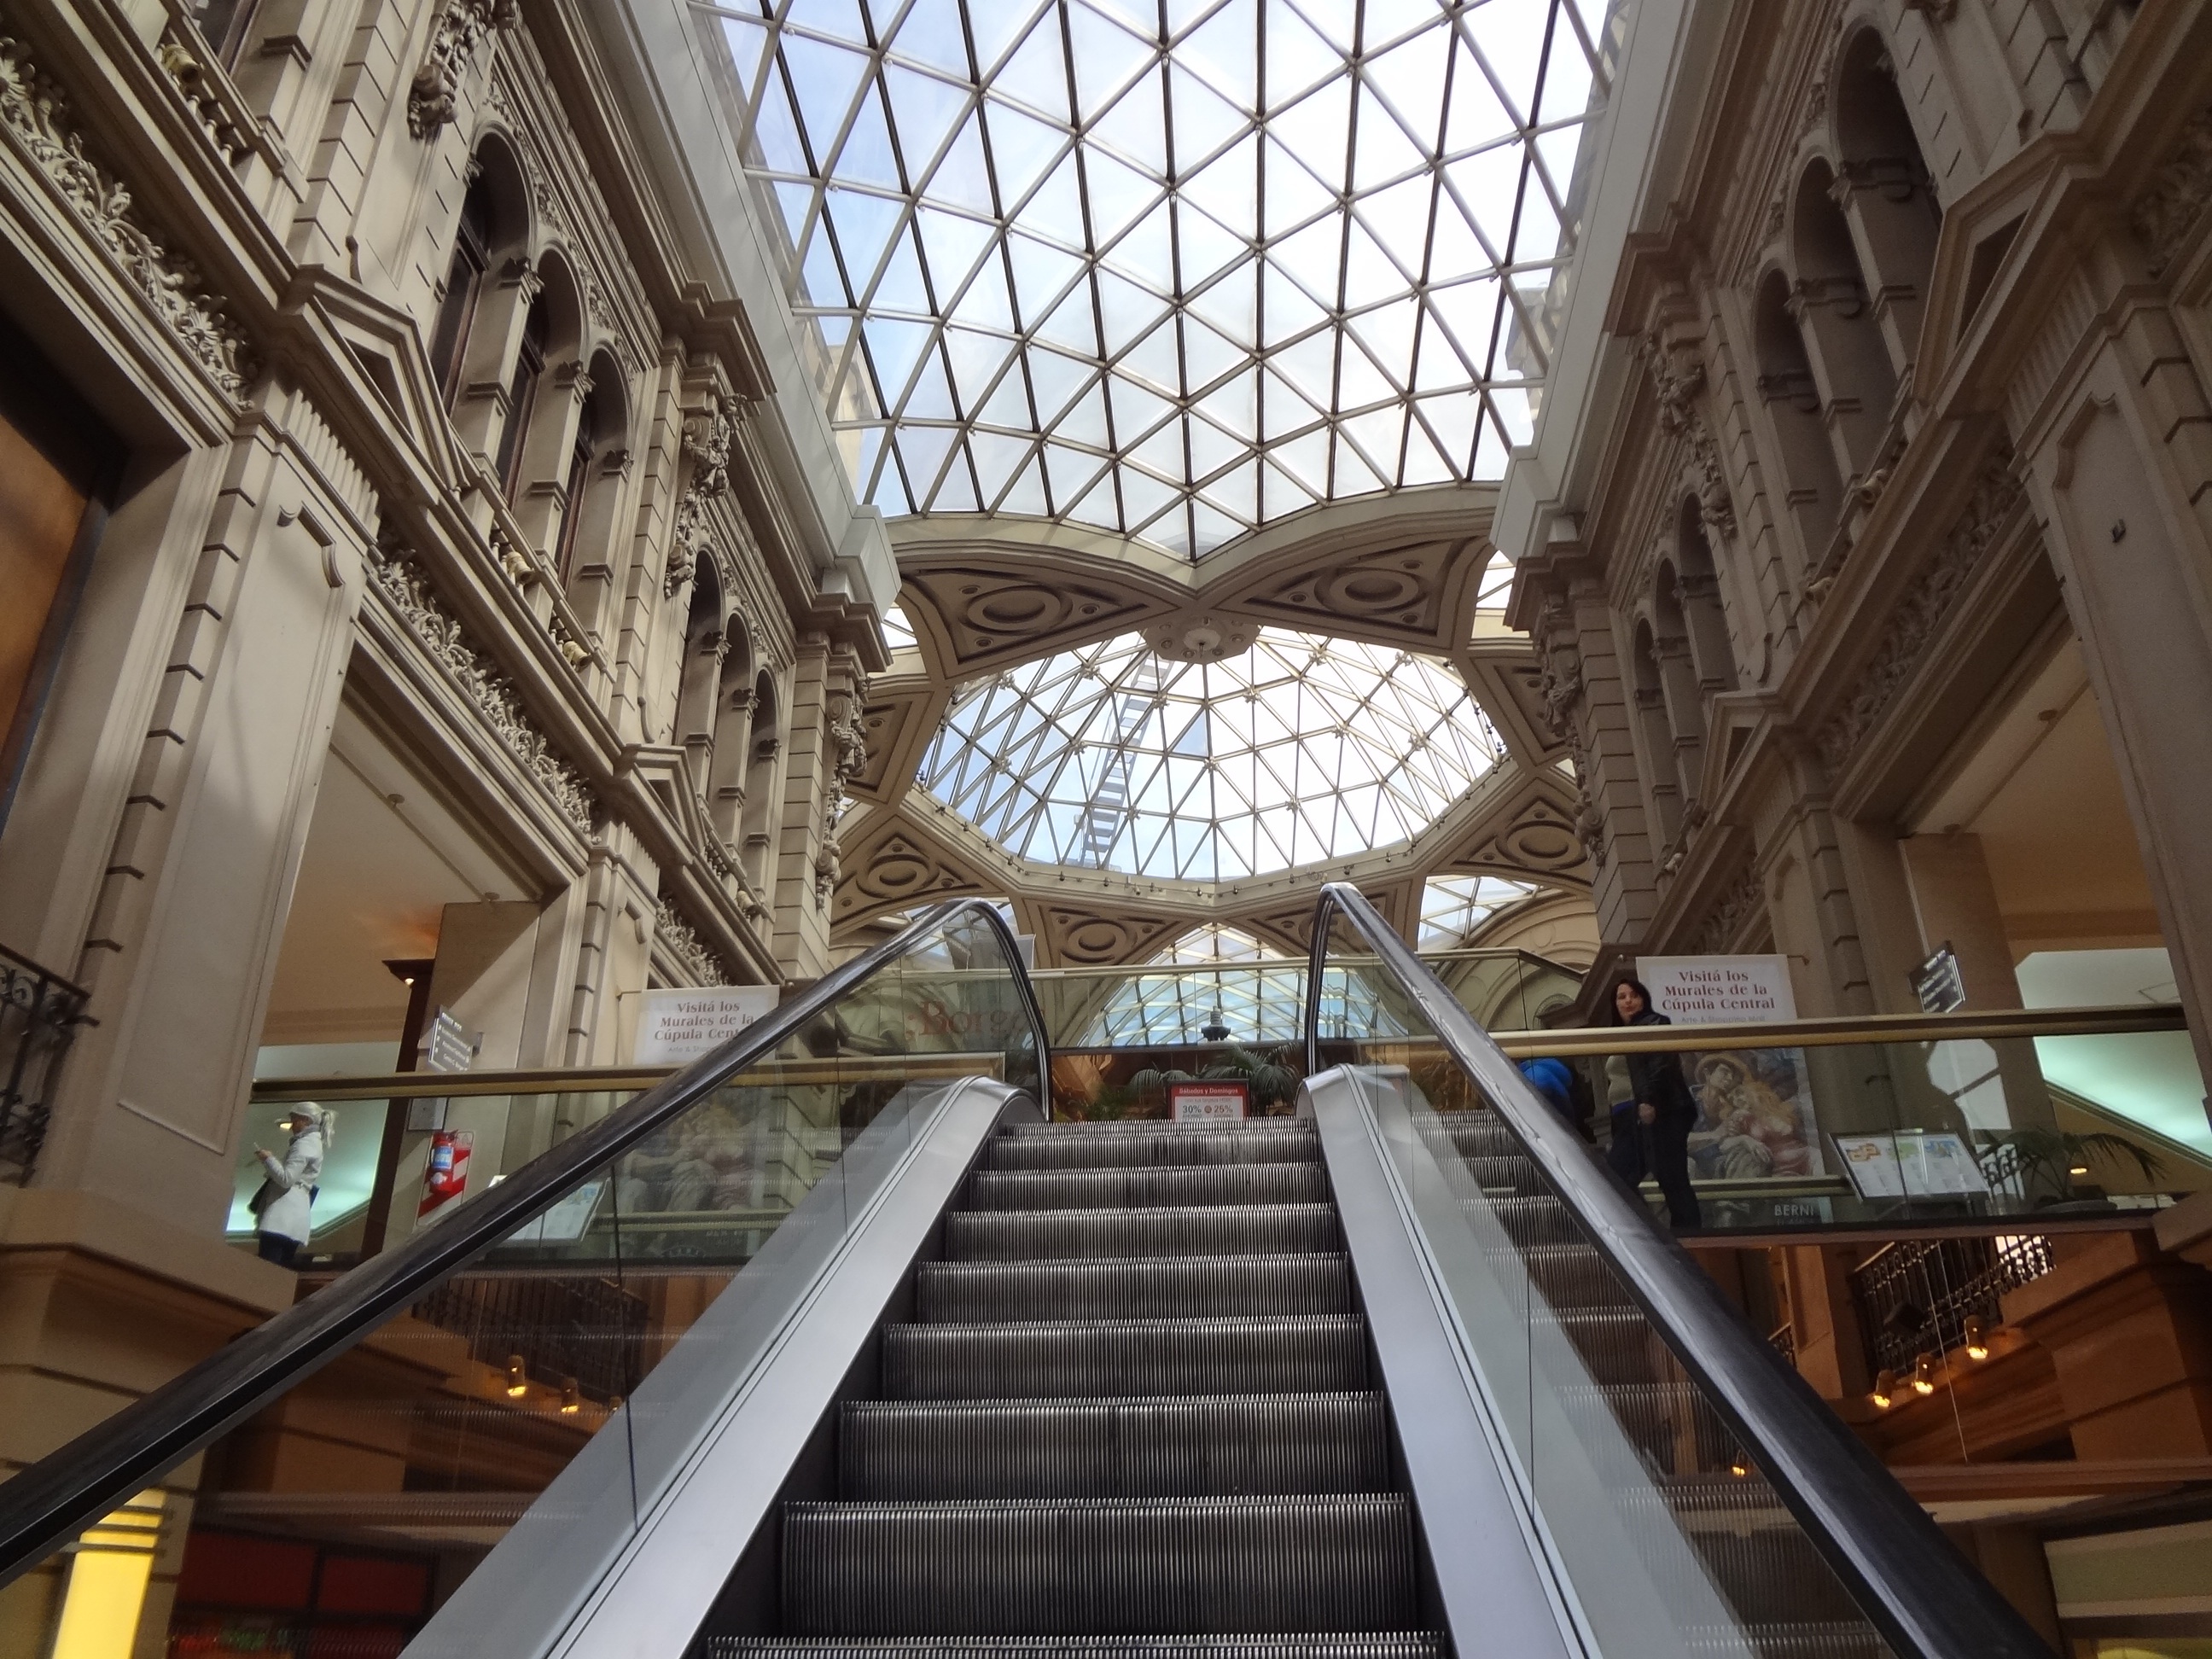
architecture, building, escalator, skylight, symmetry, tourist attraction, daylighting, buenos aires, pacific galleries